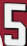
Number: 5